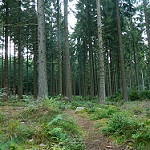
Scene: Outdoor